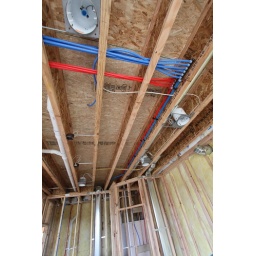
PEX water hookups above kitchen ceiling Our new house in Bothell, WA. 2010, our first year after moving in.